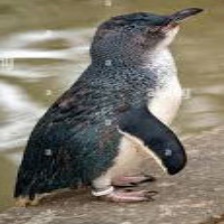
Species: FAIRY PENGUIN
Scientific name: EUDYPTULA MINOR
ImageNet parent category: king_penguin